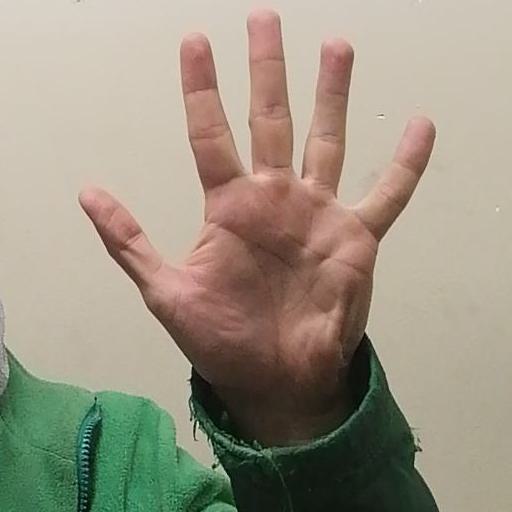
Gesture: palm